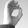
ASL letter: O